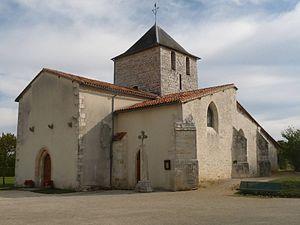
église de Chenommet, Charente, France
Chenommet est une ancienne commune du Sud-Ouest de la France, située dans le département de la Charente. Depuis le 1ᵉʳ janvier 2017, elle est intégrée à la commune nouvelle d'Aunac-sur-Charente.